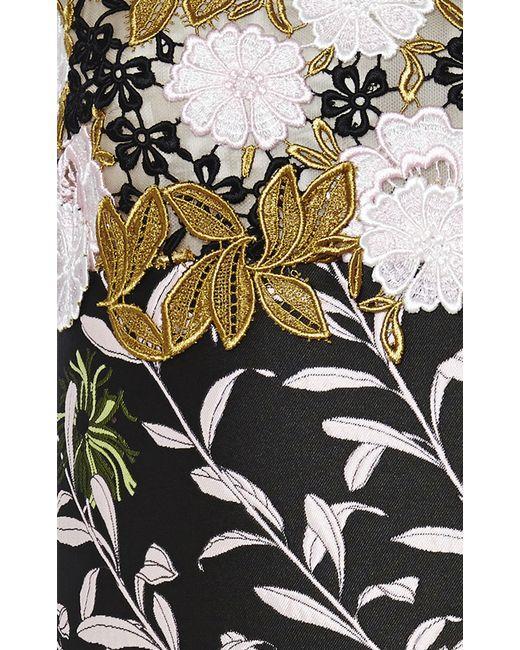
Schwarzes Nylonmaterial mit weißen und goldenen Blumenspitzendesigns